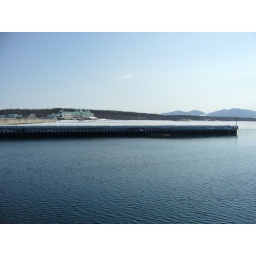
Open water in the Sakaeura fishing port nearby river mouth.